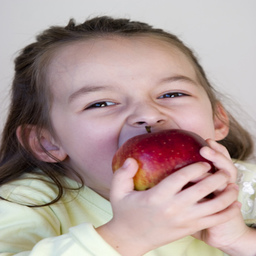
Label: Apple